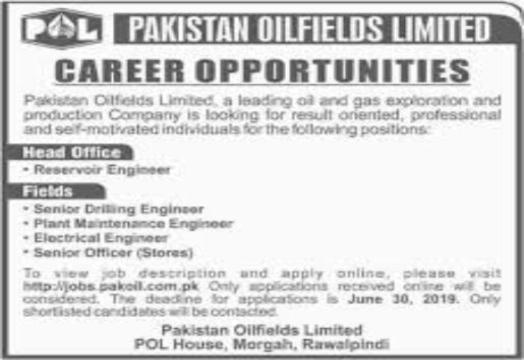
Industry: Transportation